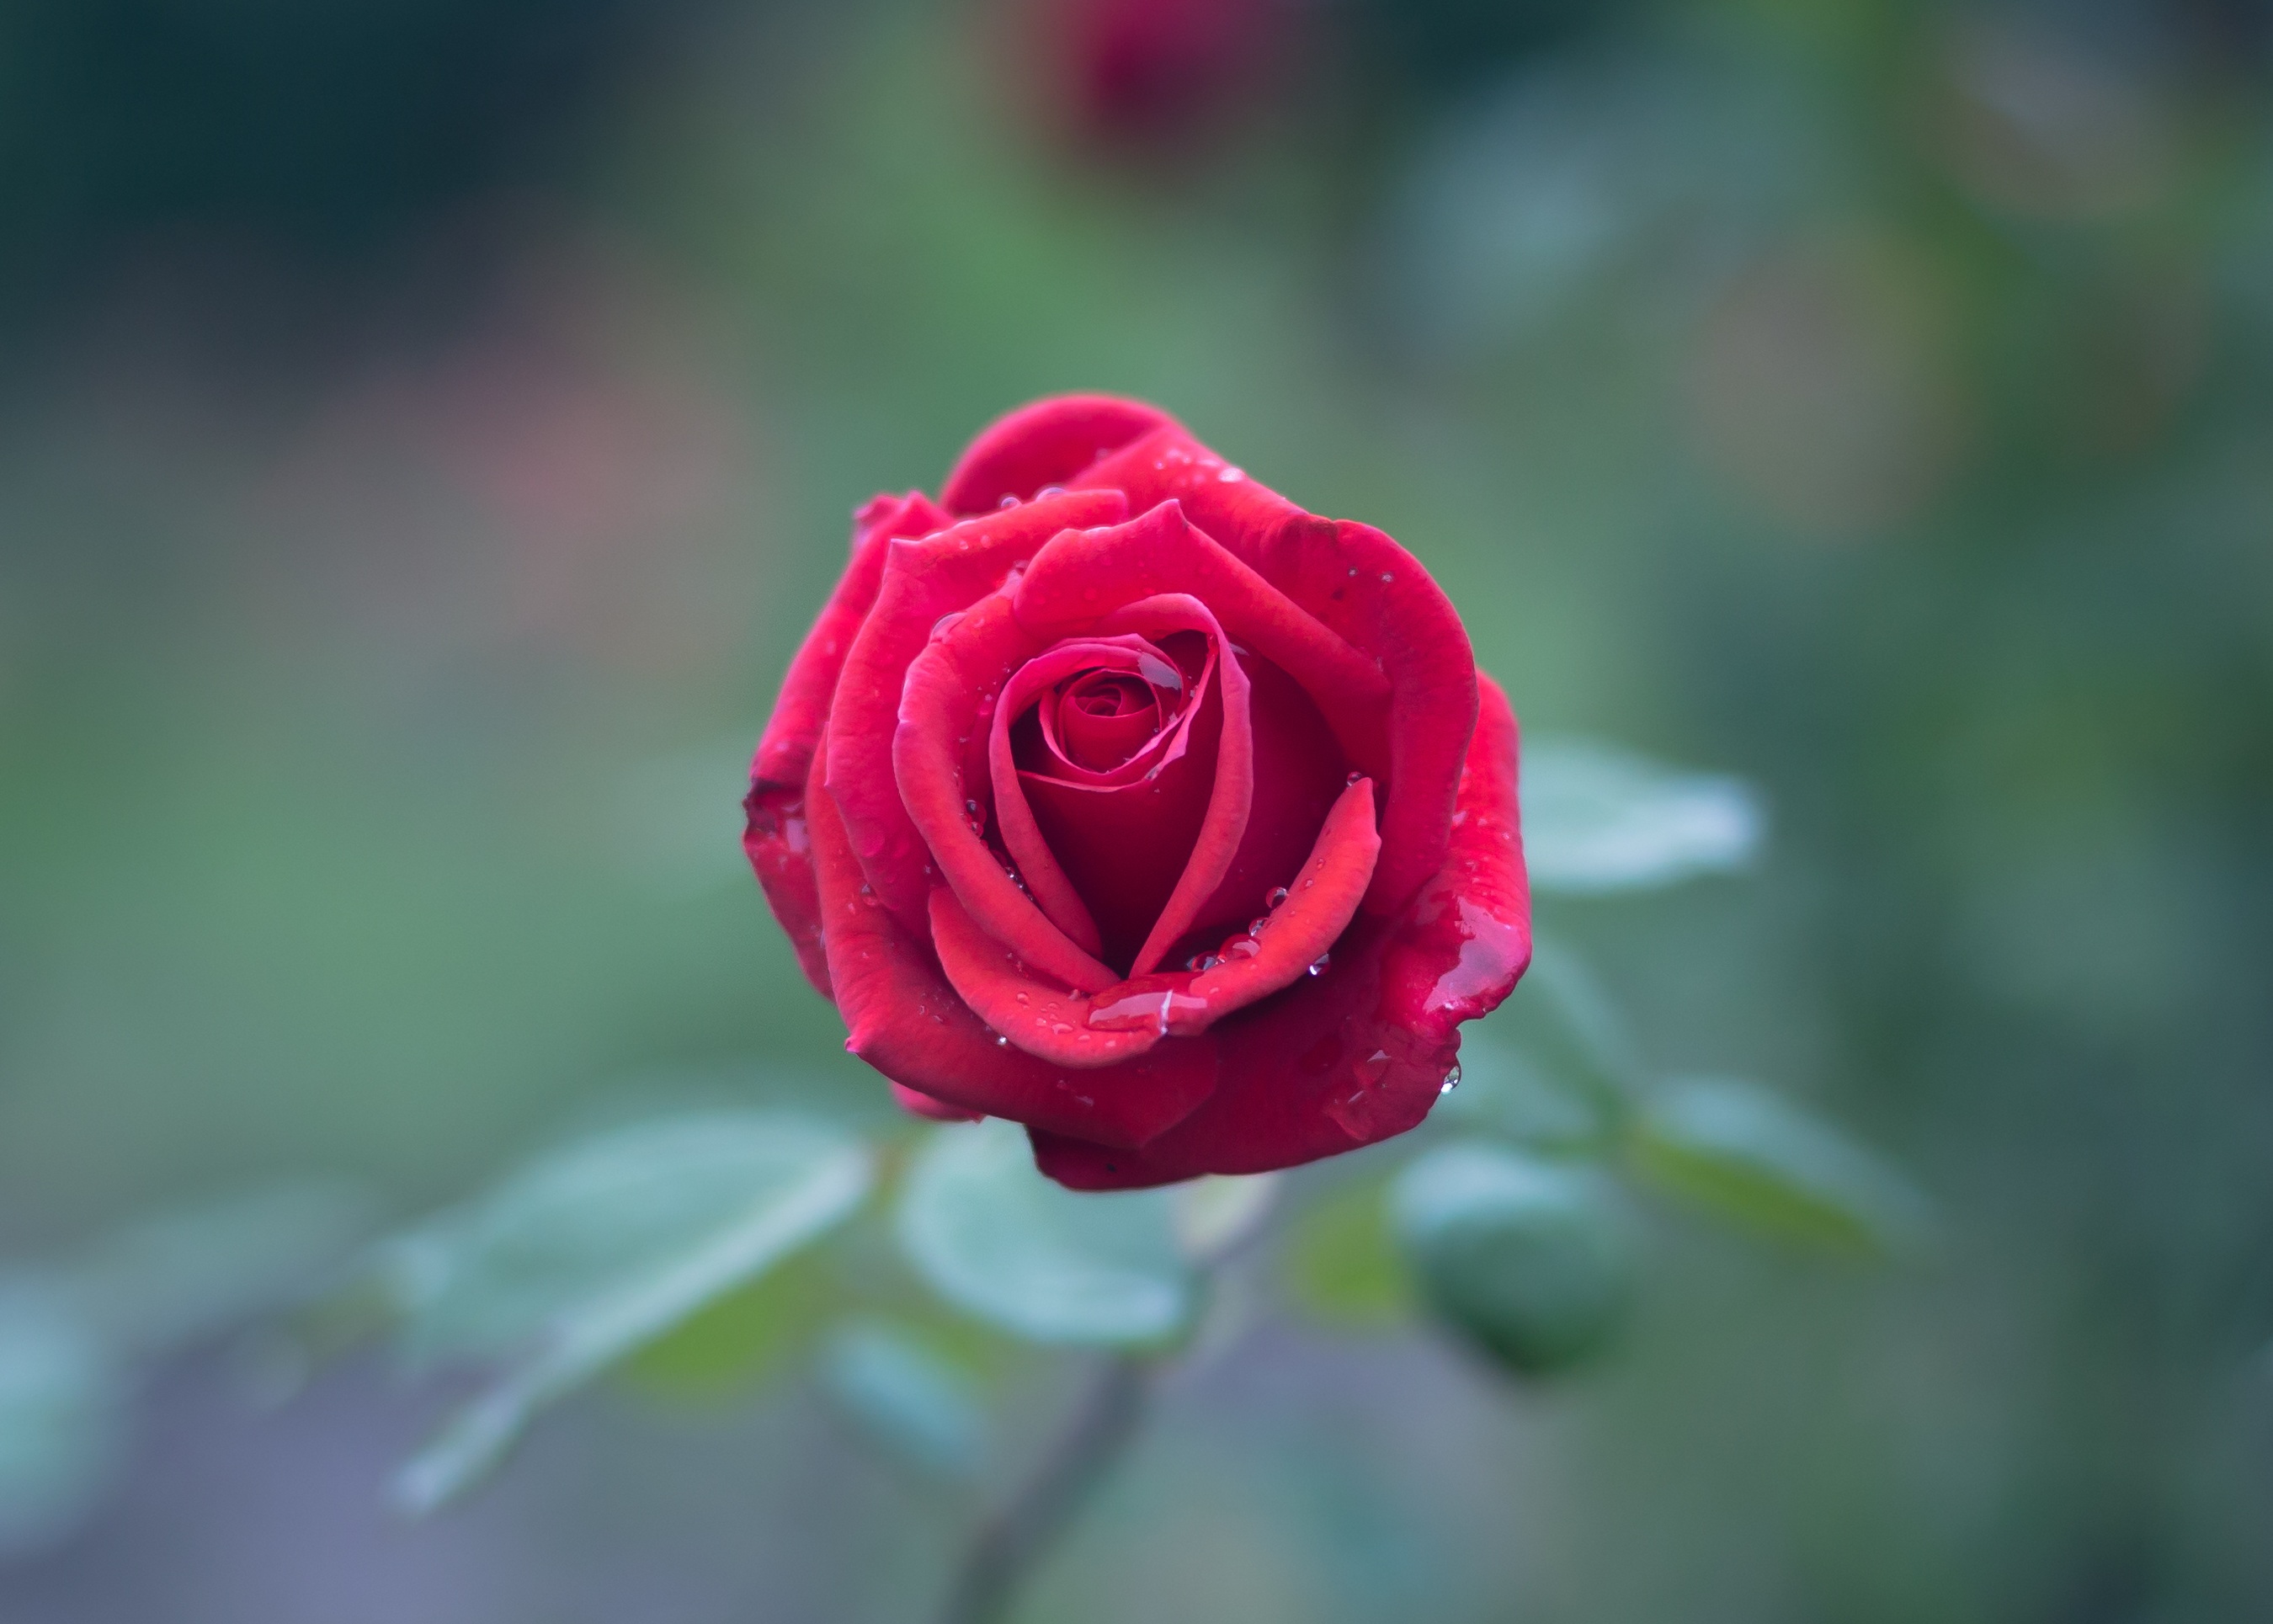
blossom, dew, plant, photography, flower, petal, bloom, rose, red, macro, pink, flora, close up, petals, bud, macro photography, flowering plant, garden roses, rose family, plant stem, land plant